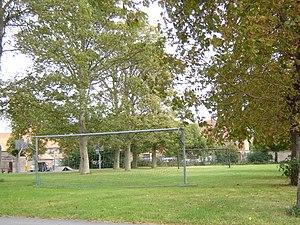
Chapelle-Sainte-Catherine ou Sainte-Catherine-Capelle est une ancienne commune de la province belge de Flandre-Occidentale et est entièrement inclus dans le centre du village de Pervyse, une section de la ville de Dixmude.